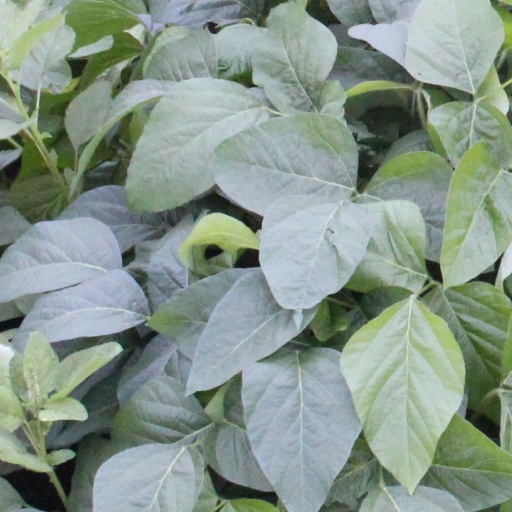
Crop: soybean